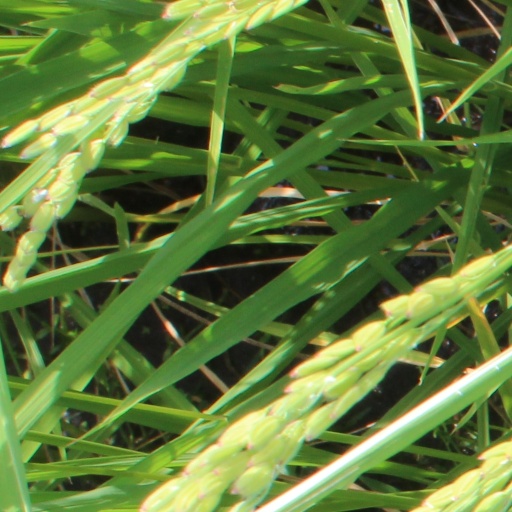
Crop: rice